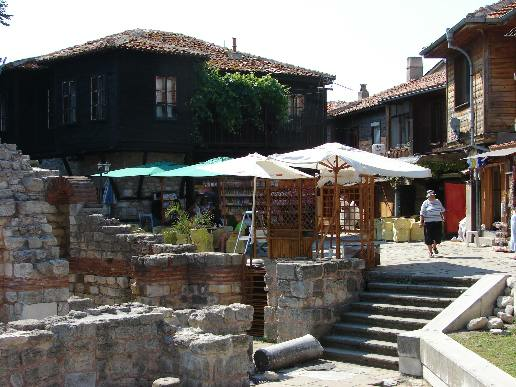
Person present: No